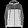
Label: Coat